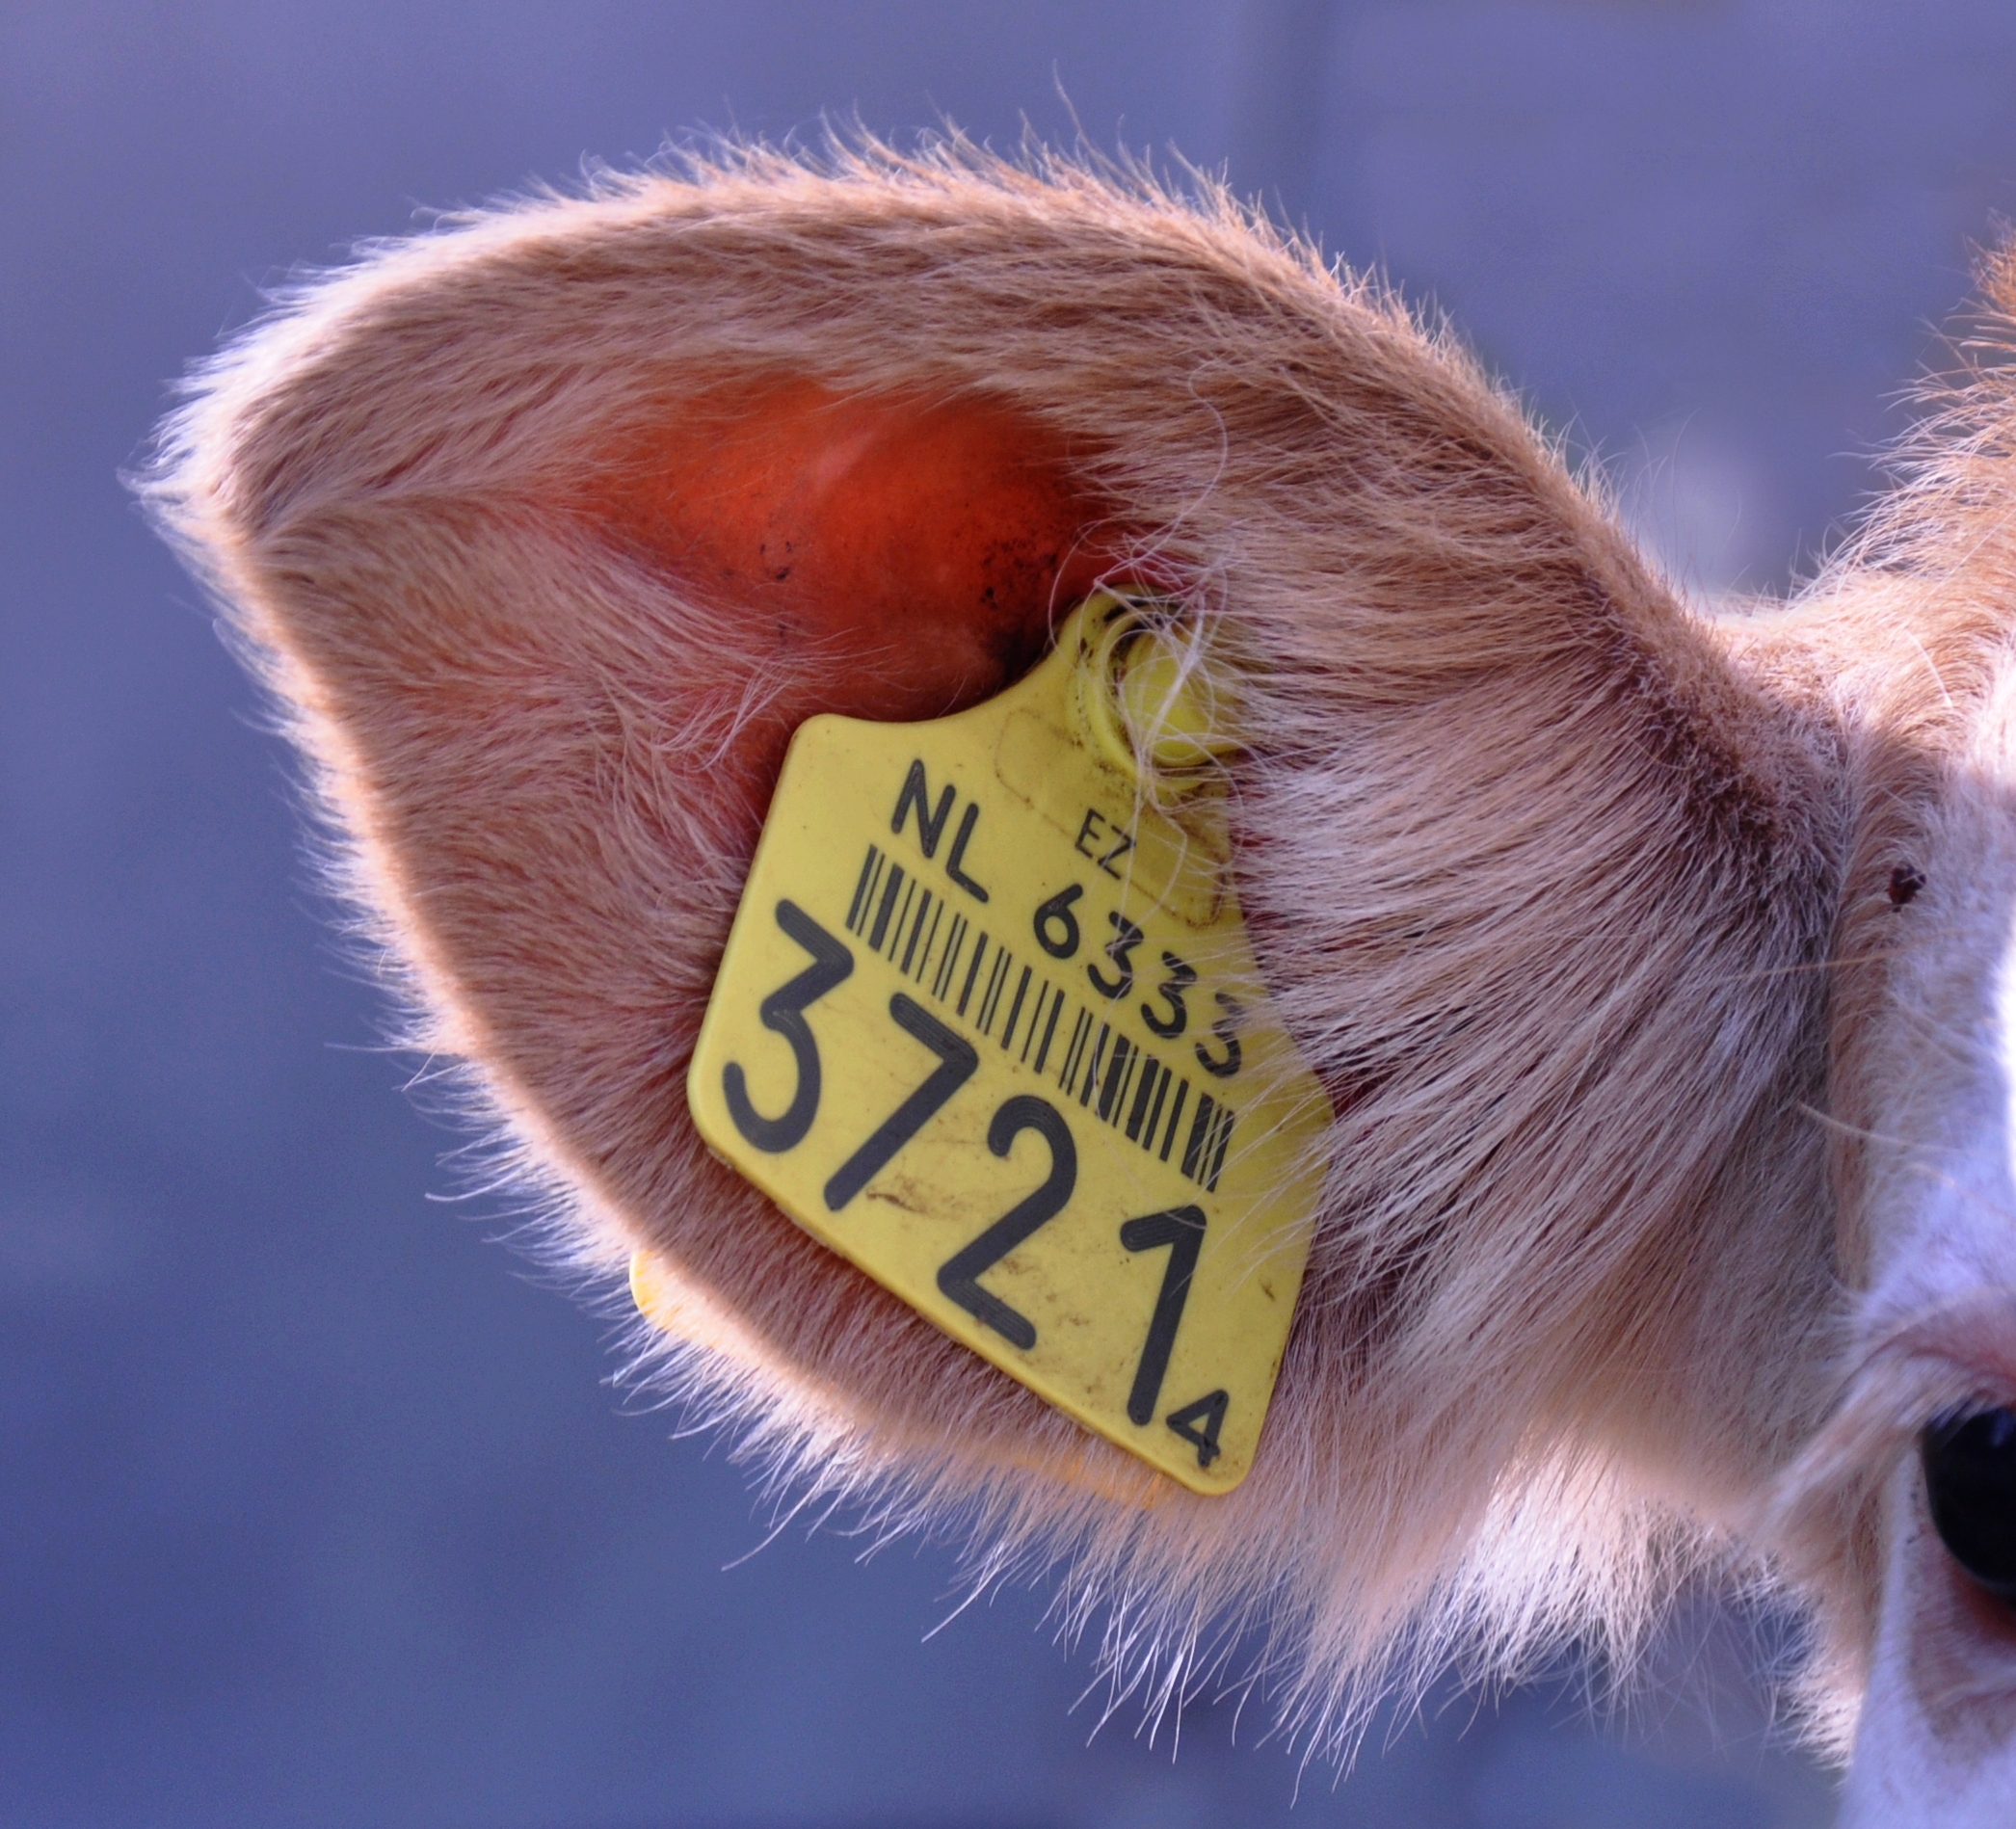
farm, number, animal, wildlife, livestock, mammal, mane, ear, label, close up, human body, nose, whiskers, head, hairy, organ, ear tag, identification